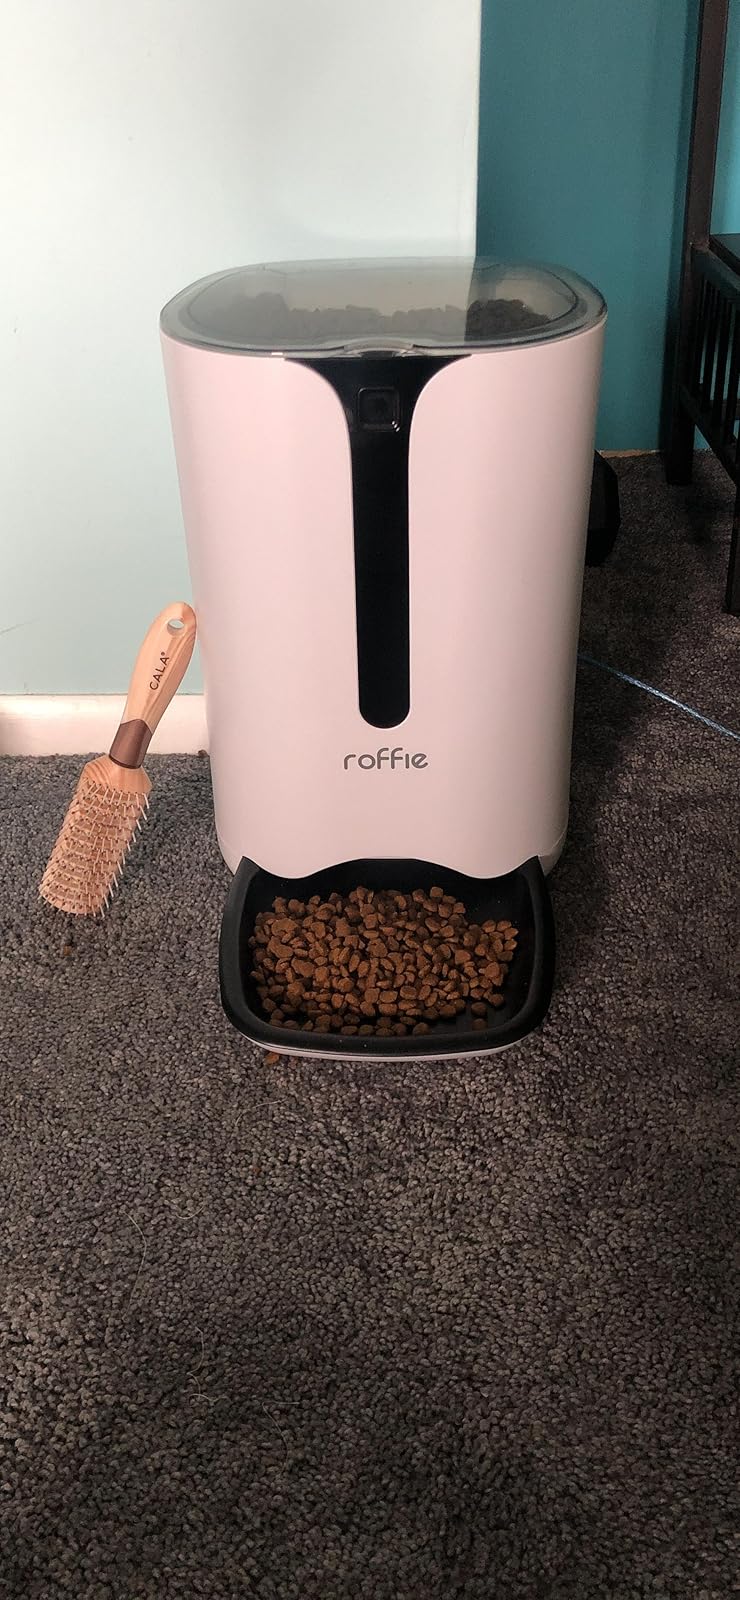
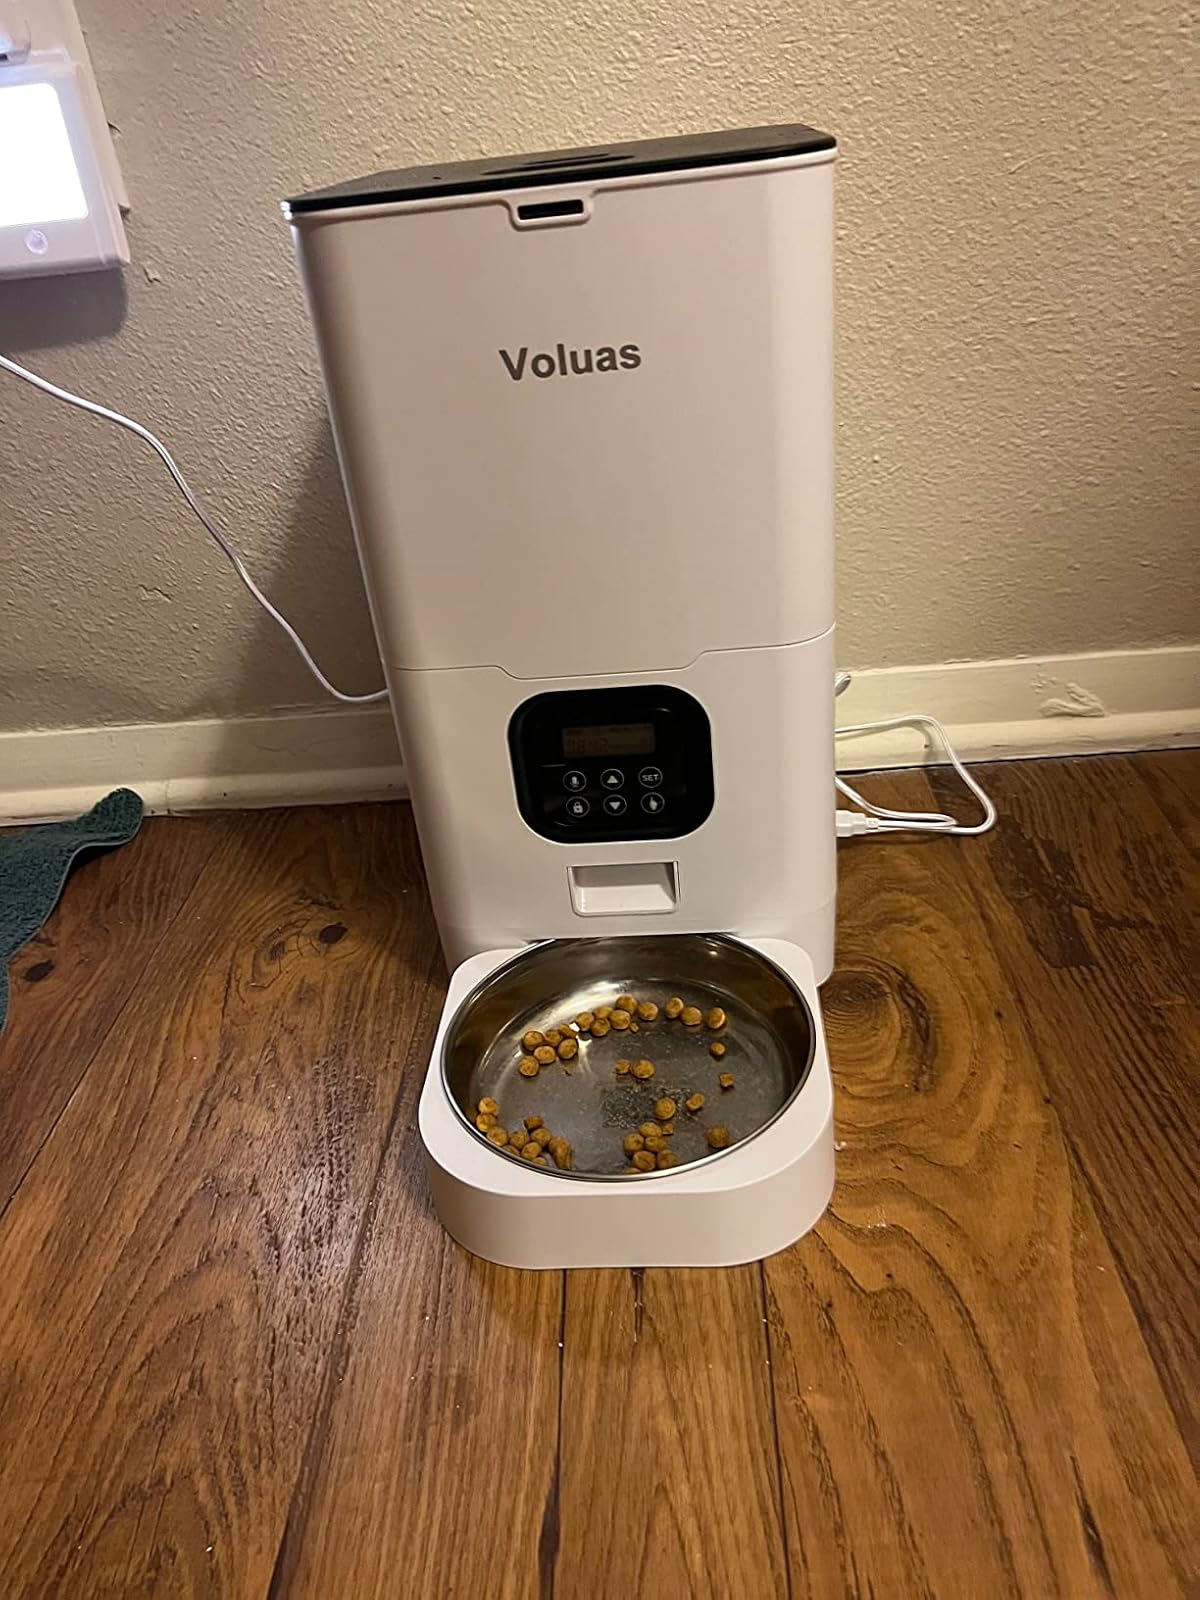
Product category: items_feeder
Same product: no